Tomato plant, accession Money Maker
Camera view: tilt-top (135 deg); turntable rotation: 240 degrees
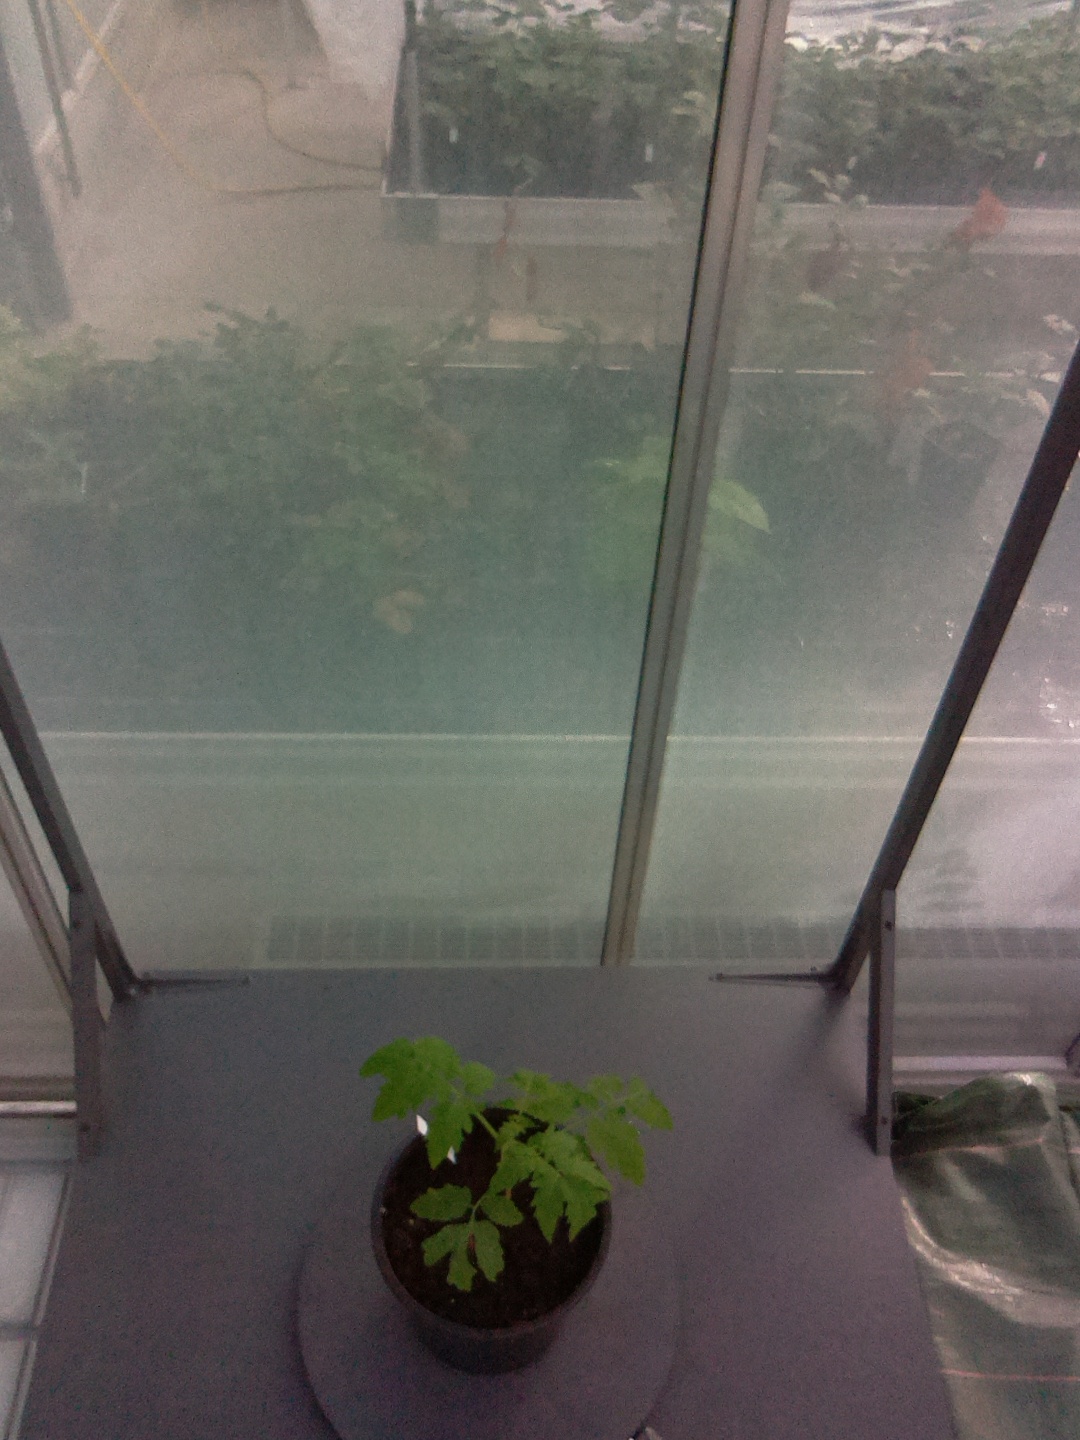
BBCH growth stage 13: 6 of true leaves visible